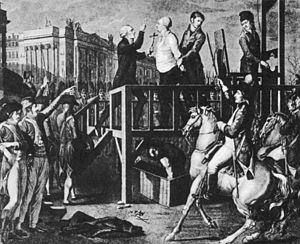
L'exécution de Louis XVI, en application du jugement de mise à mort de l'ancien roi de France et de Navarre et ancien roi des Français par décapitation prononcé par les députés de la Convention nationale à la suite de son procès, a eu lieu le 21 janvier 1793 à 10 h 22, à Paris, sur la place de la Révolution. C'est un événement majeur de la Révolution française, et plus généralement de l'histoire de France.
Les descendants de Saint Louis sont toutes les personnes issues, en ligne masculine ou féminine, du roi de France Louis IX. Du fait de sa canonisation en 1297, Saint Louis a été plus particulièrement révéré par les rois de France qui lui ont succédé.